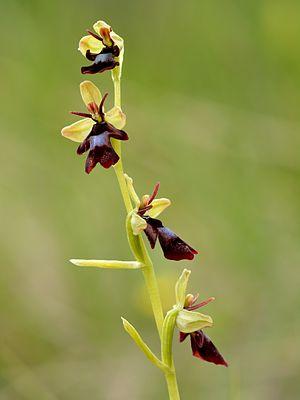
L'Ophrys mouche est une orchidée terrestre européenne qui doit son nom à l'apparence de sa fleur.